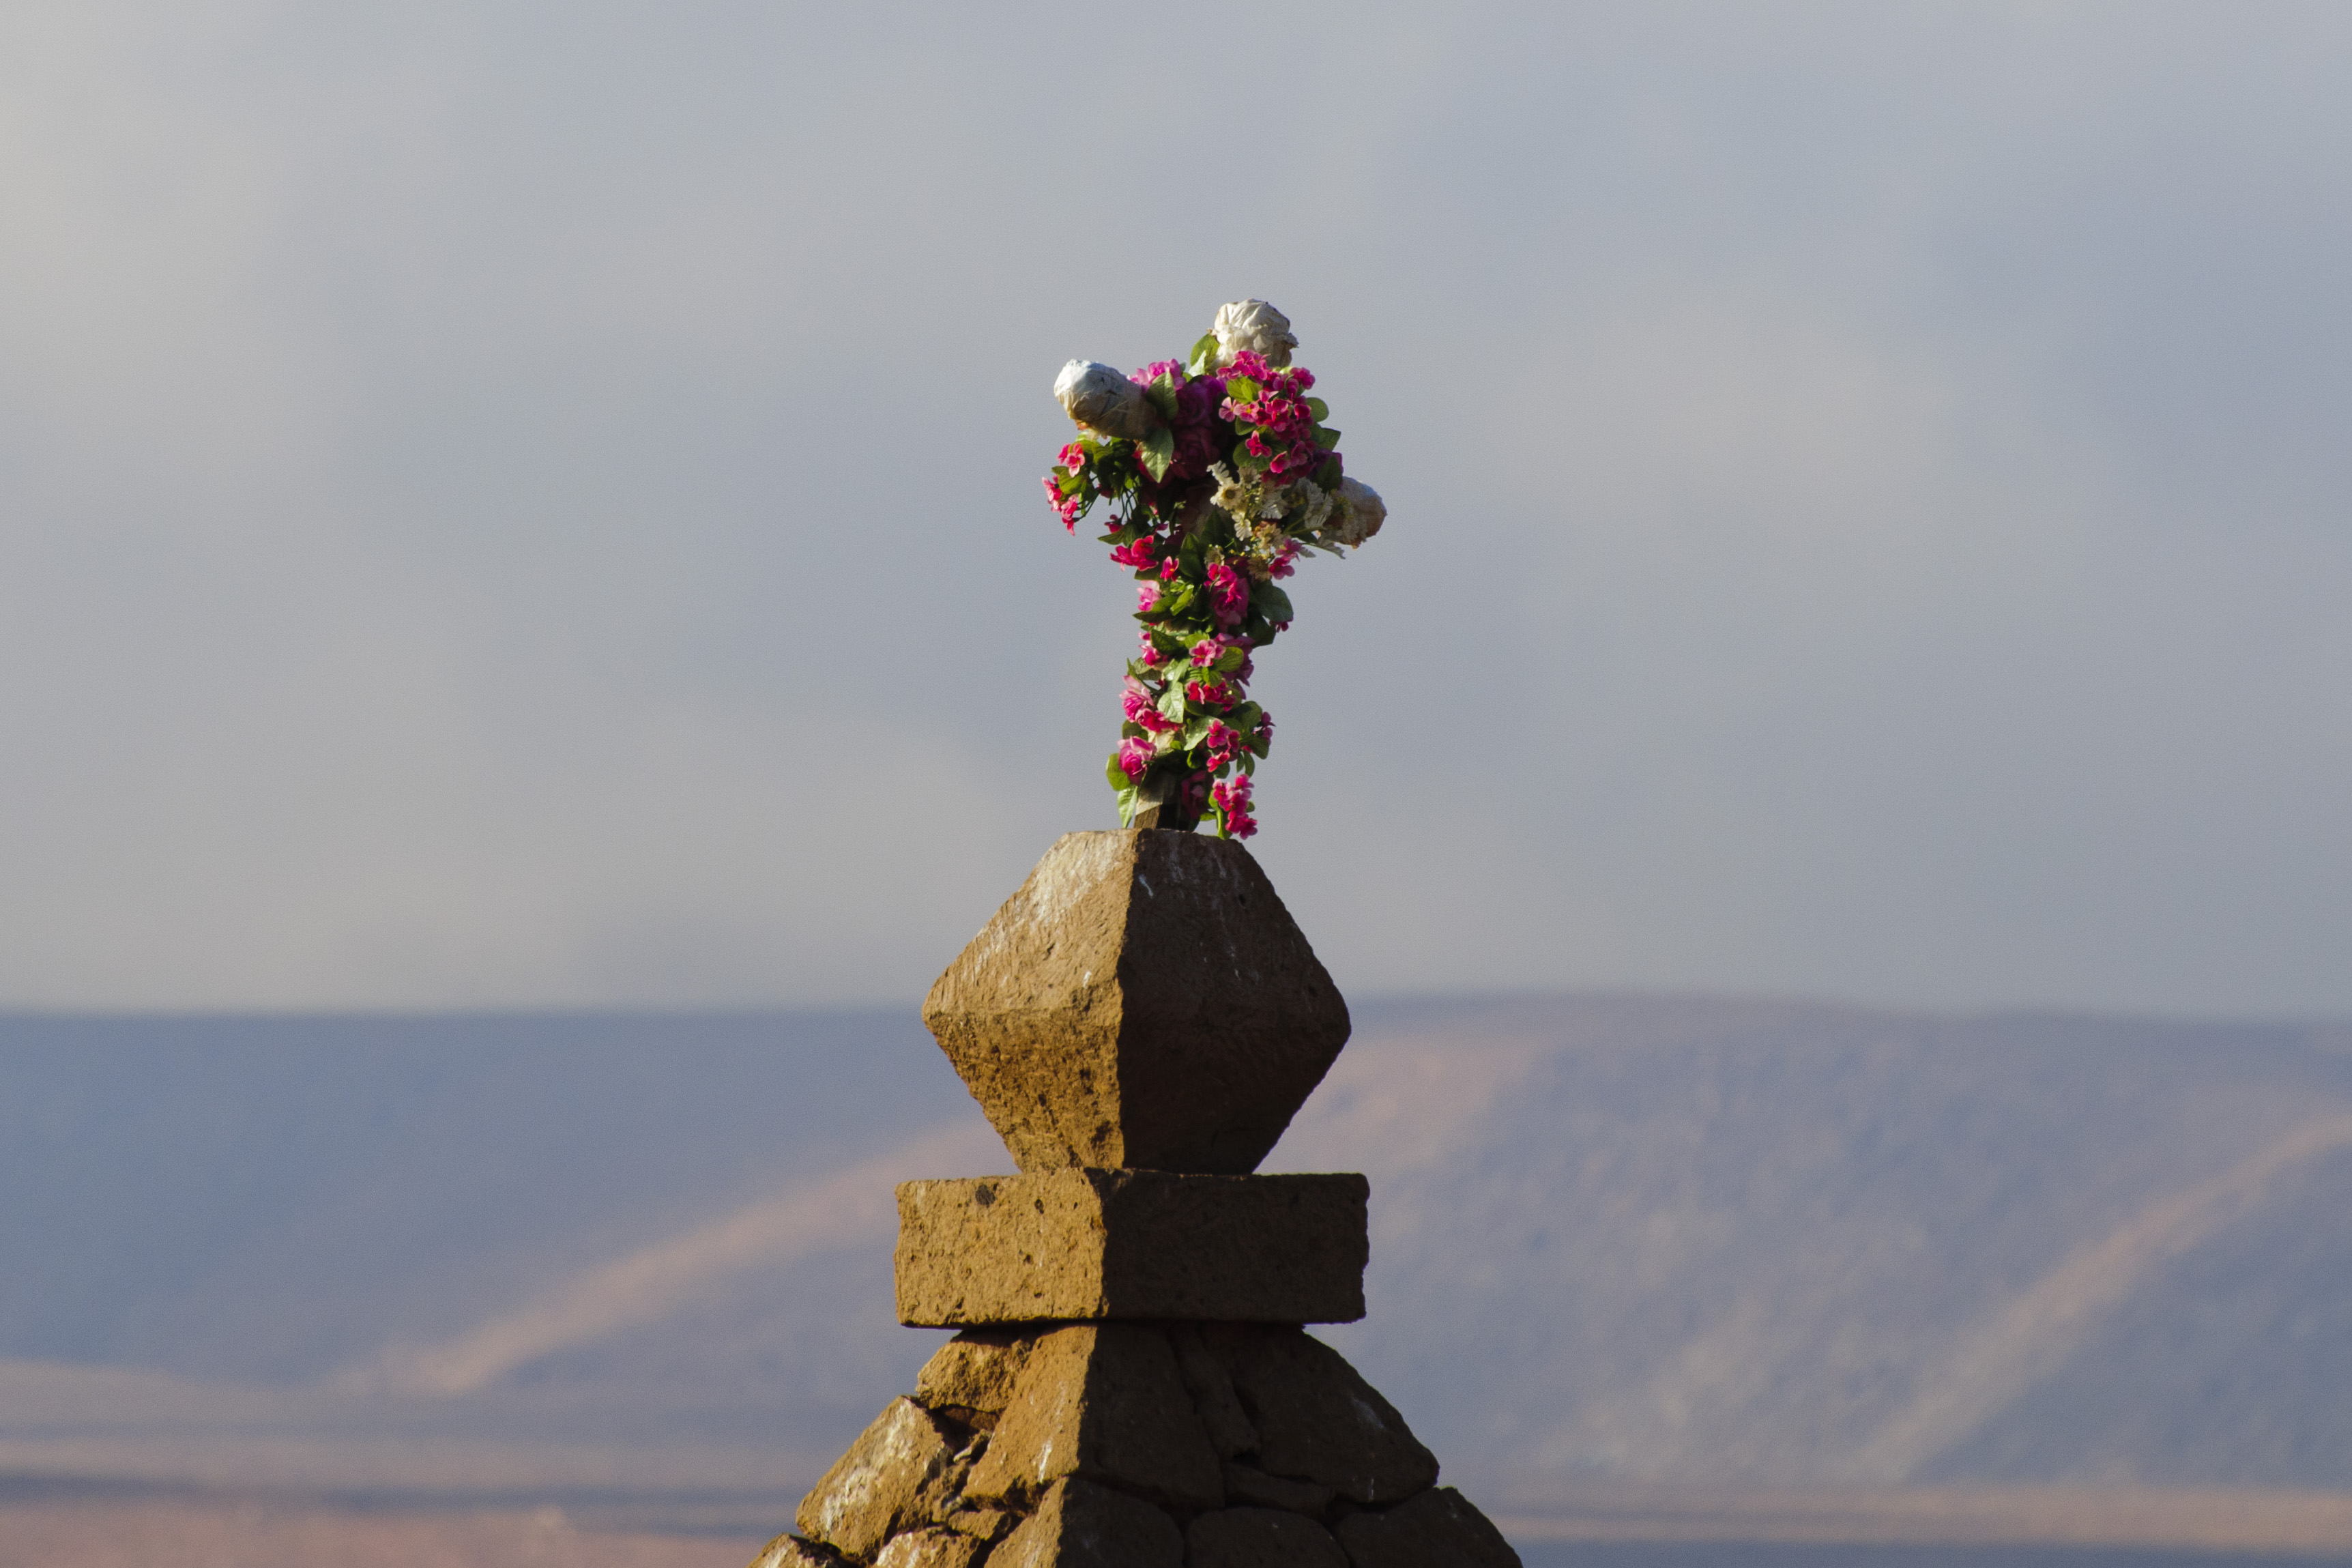
flower, monument, statue, nikon, chile, sculpture, art, temple, sanpedrodeatacama, d300